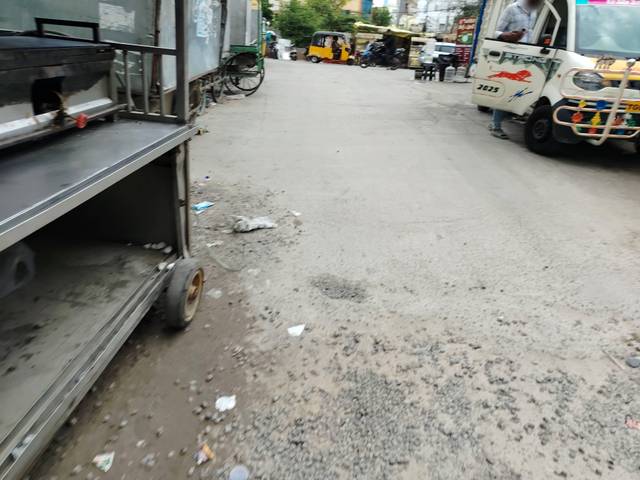
Region: India
Coordinates: 17.445, 78.383